The Wandering Swordsman

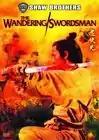

The Wandering Swordsman is a 1970 Hong Kong "wuxia" film directed by Chang Cheh and produced by the Shaw Brothers Studio, starring David Chiang and Lily Li.